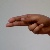
The image shows a hand gesture representing the letter 'H' in Indian Sign Language.